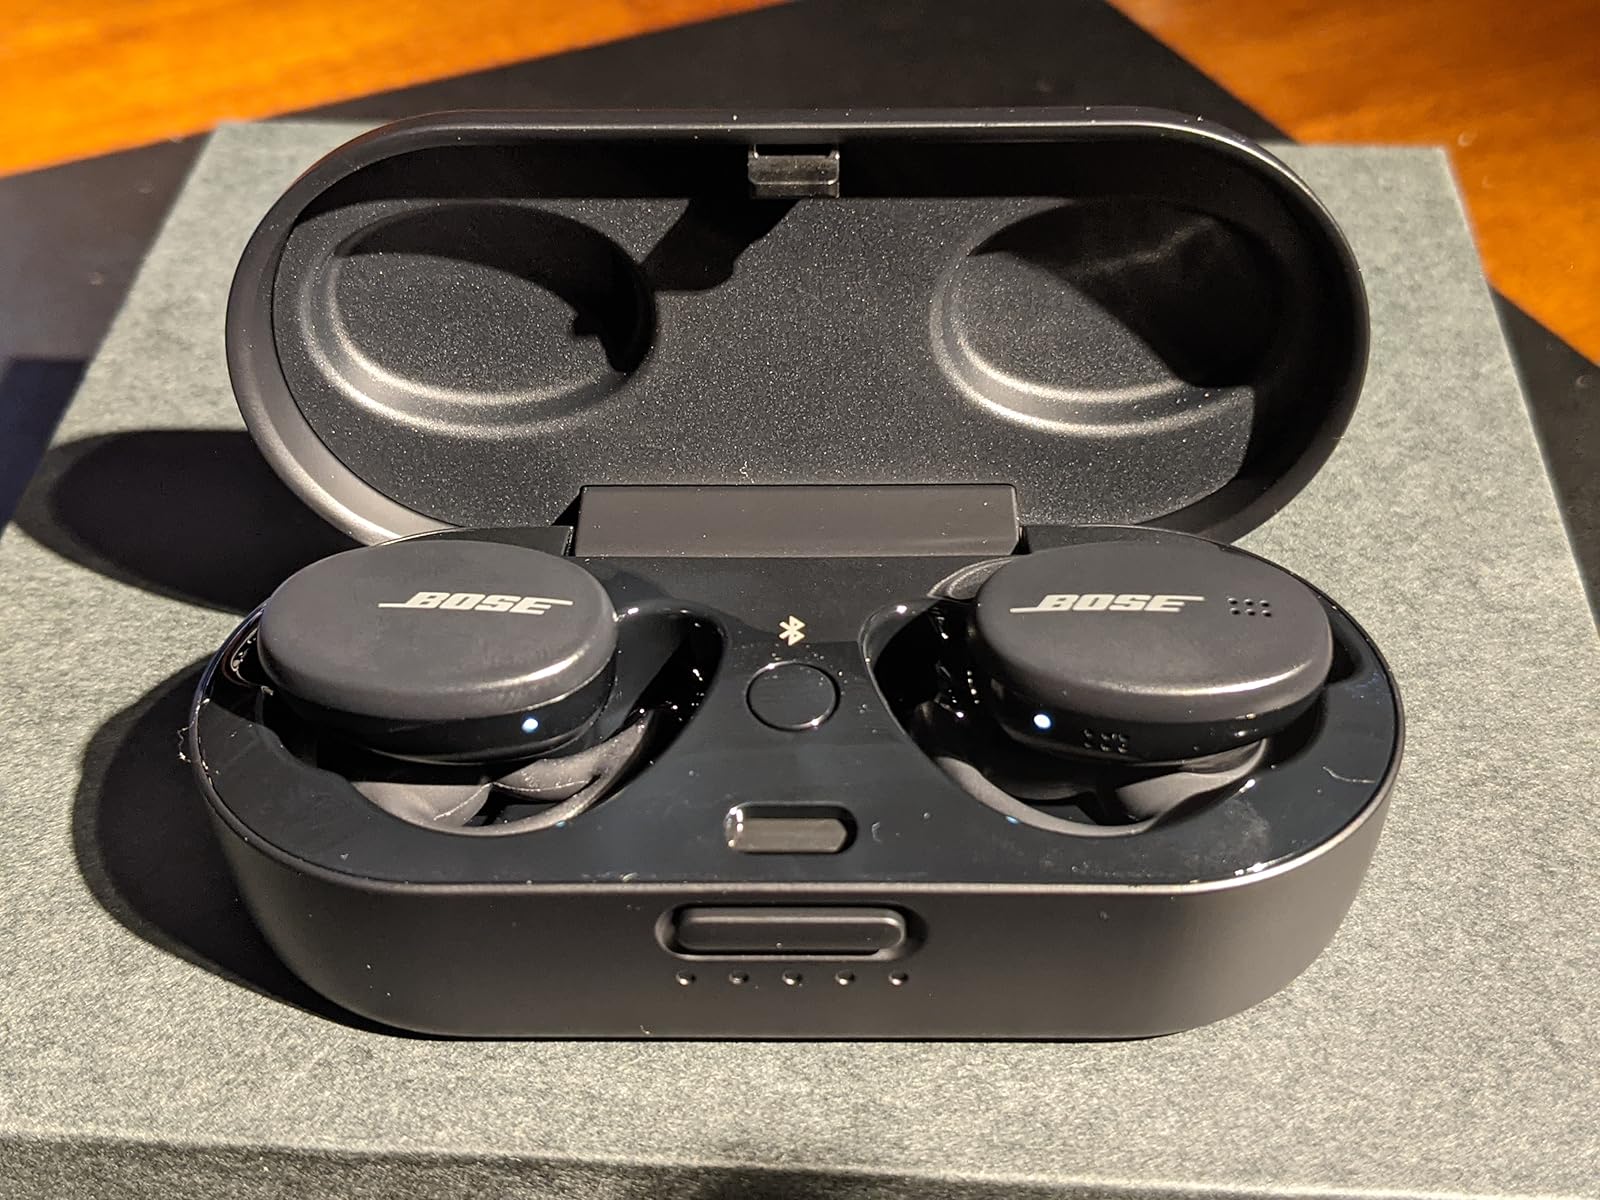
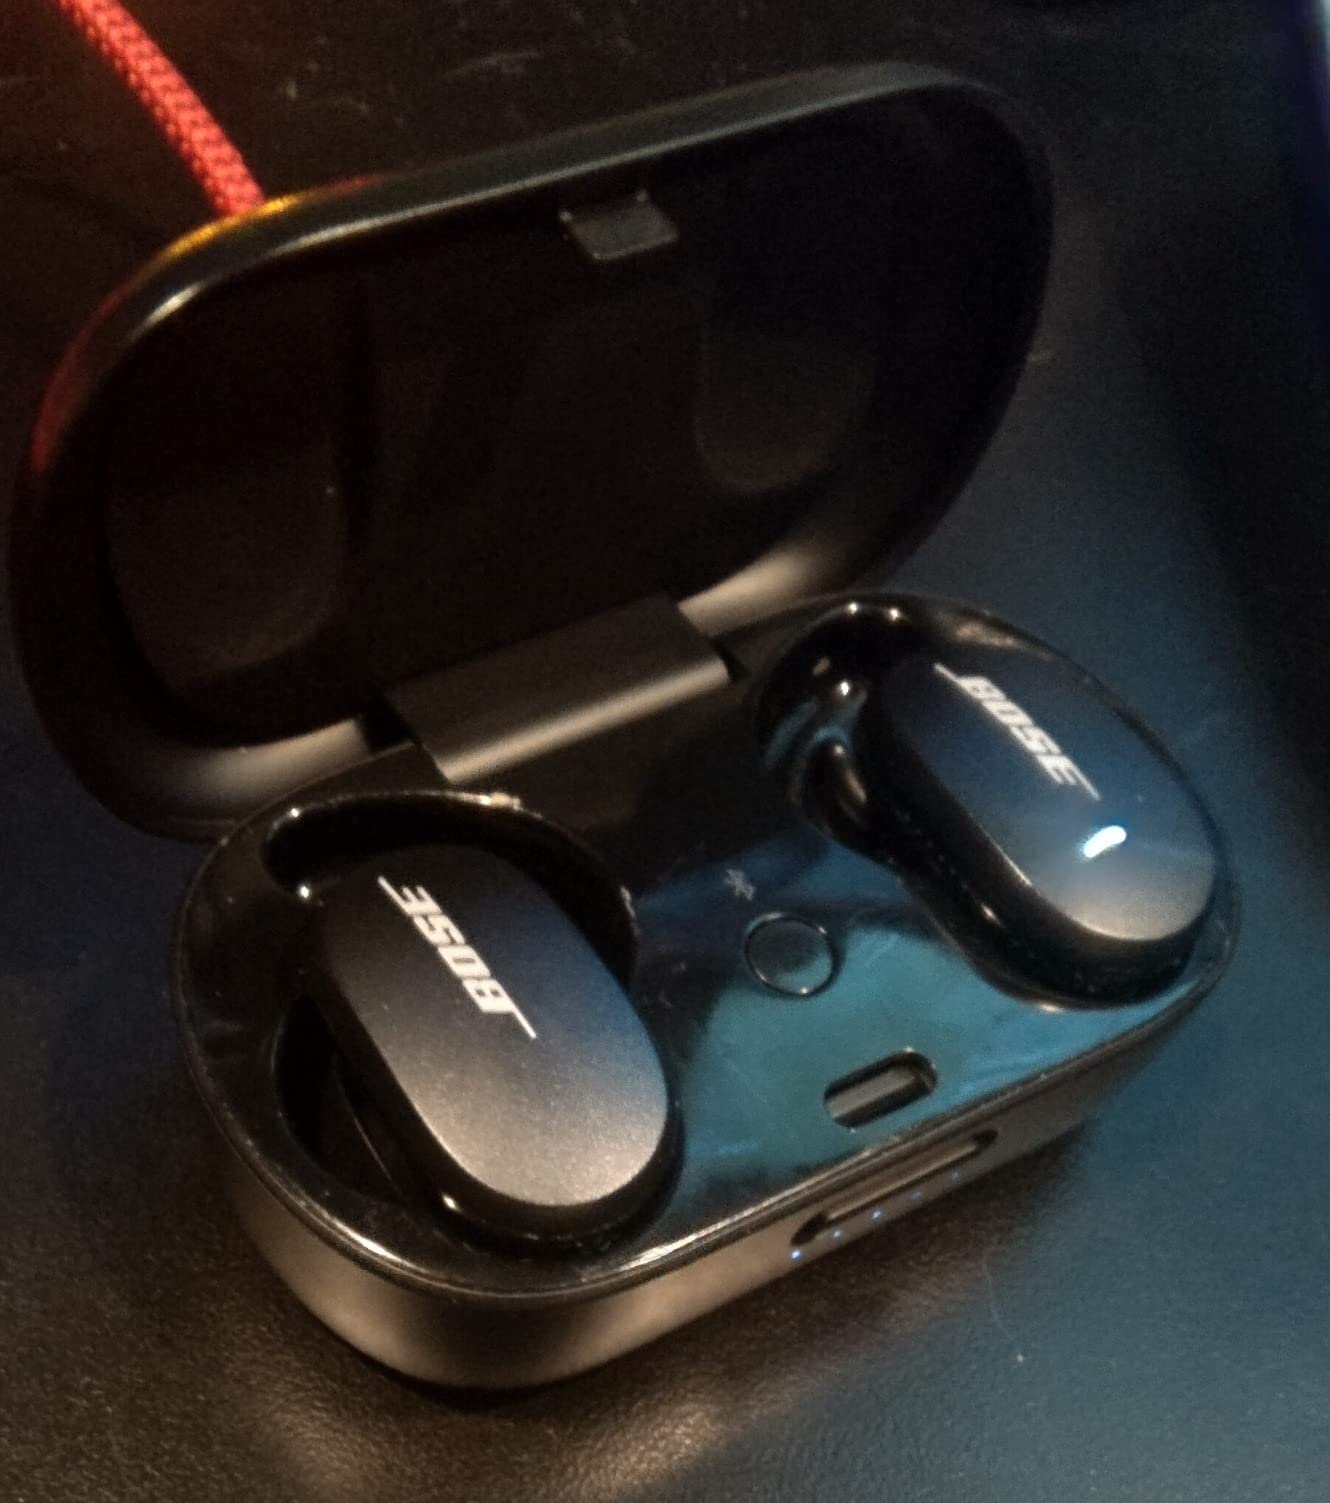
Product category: earbuds
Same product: no